Morskogen

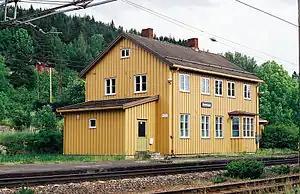
Morskogen railway station

Morskogen is a stretch of woodland along the shores of lake Mjøsa, Norway's biggest lake. It is located along the border of Eidsvoll Municipality in Akershus county and Stange Municipality in Innlandet county.